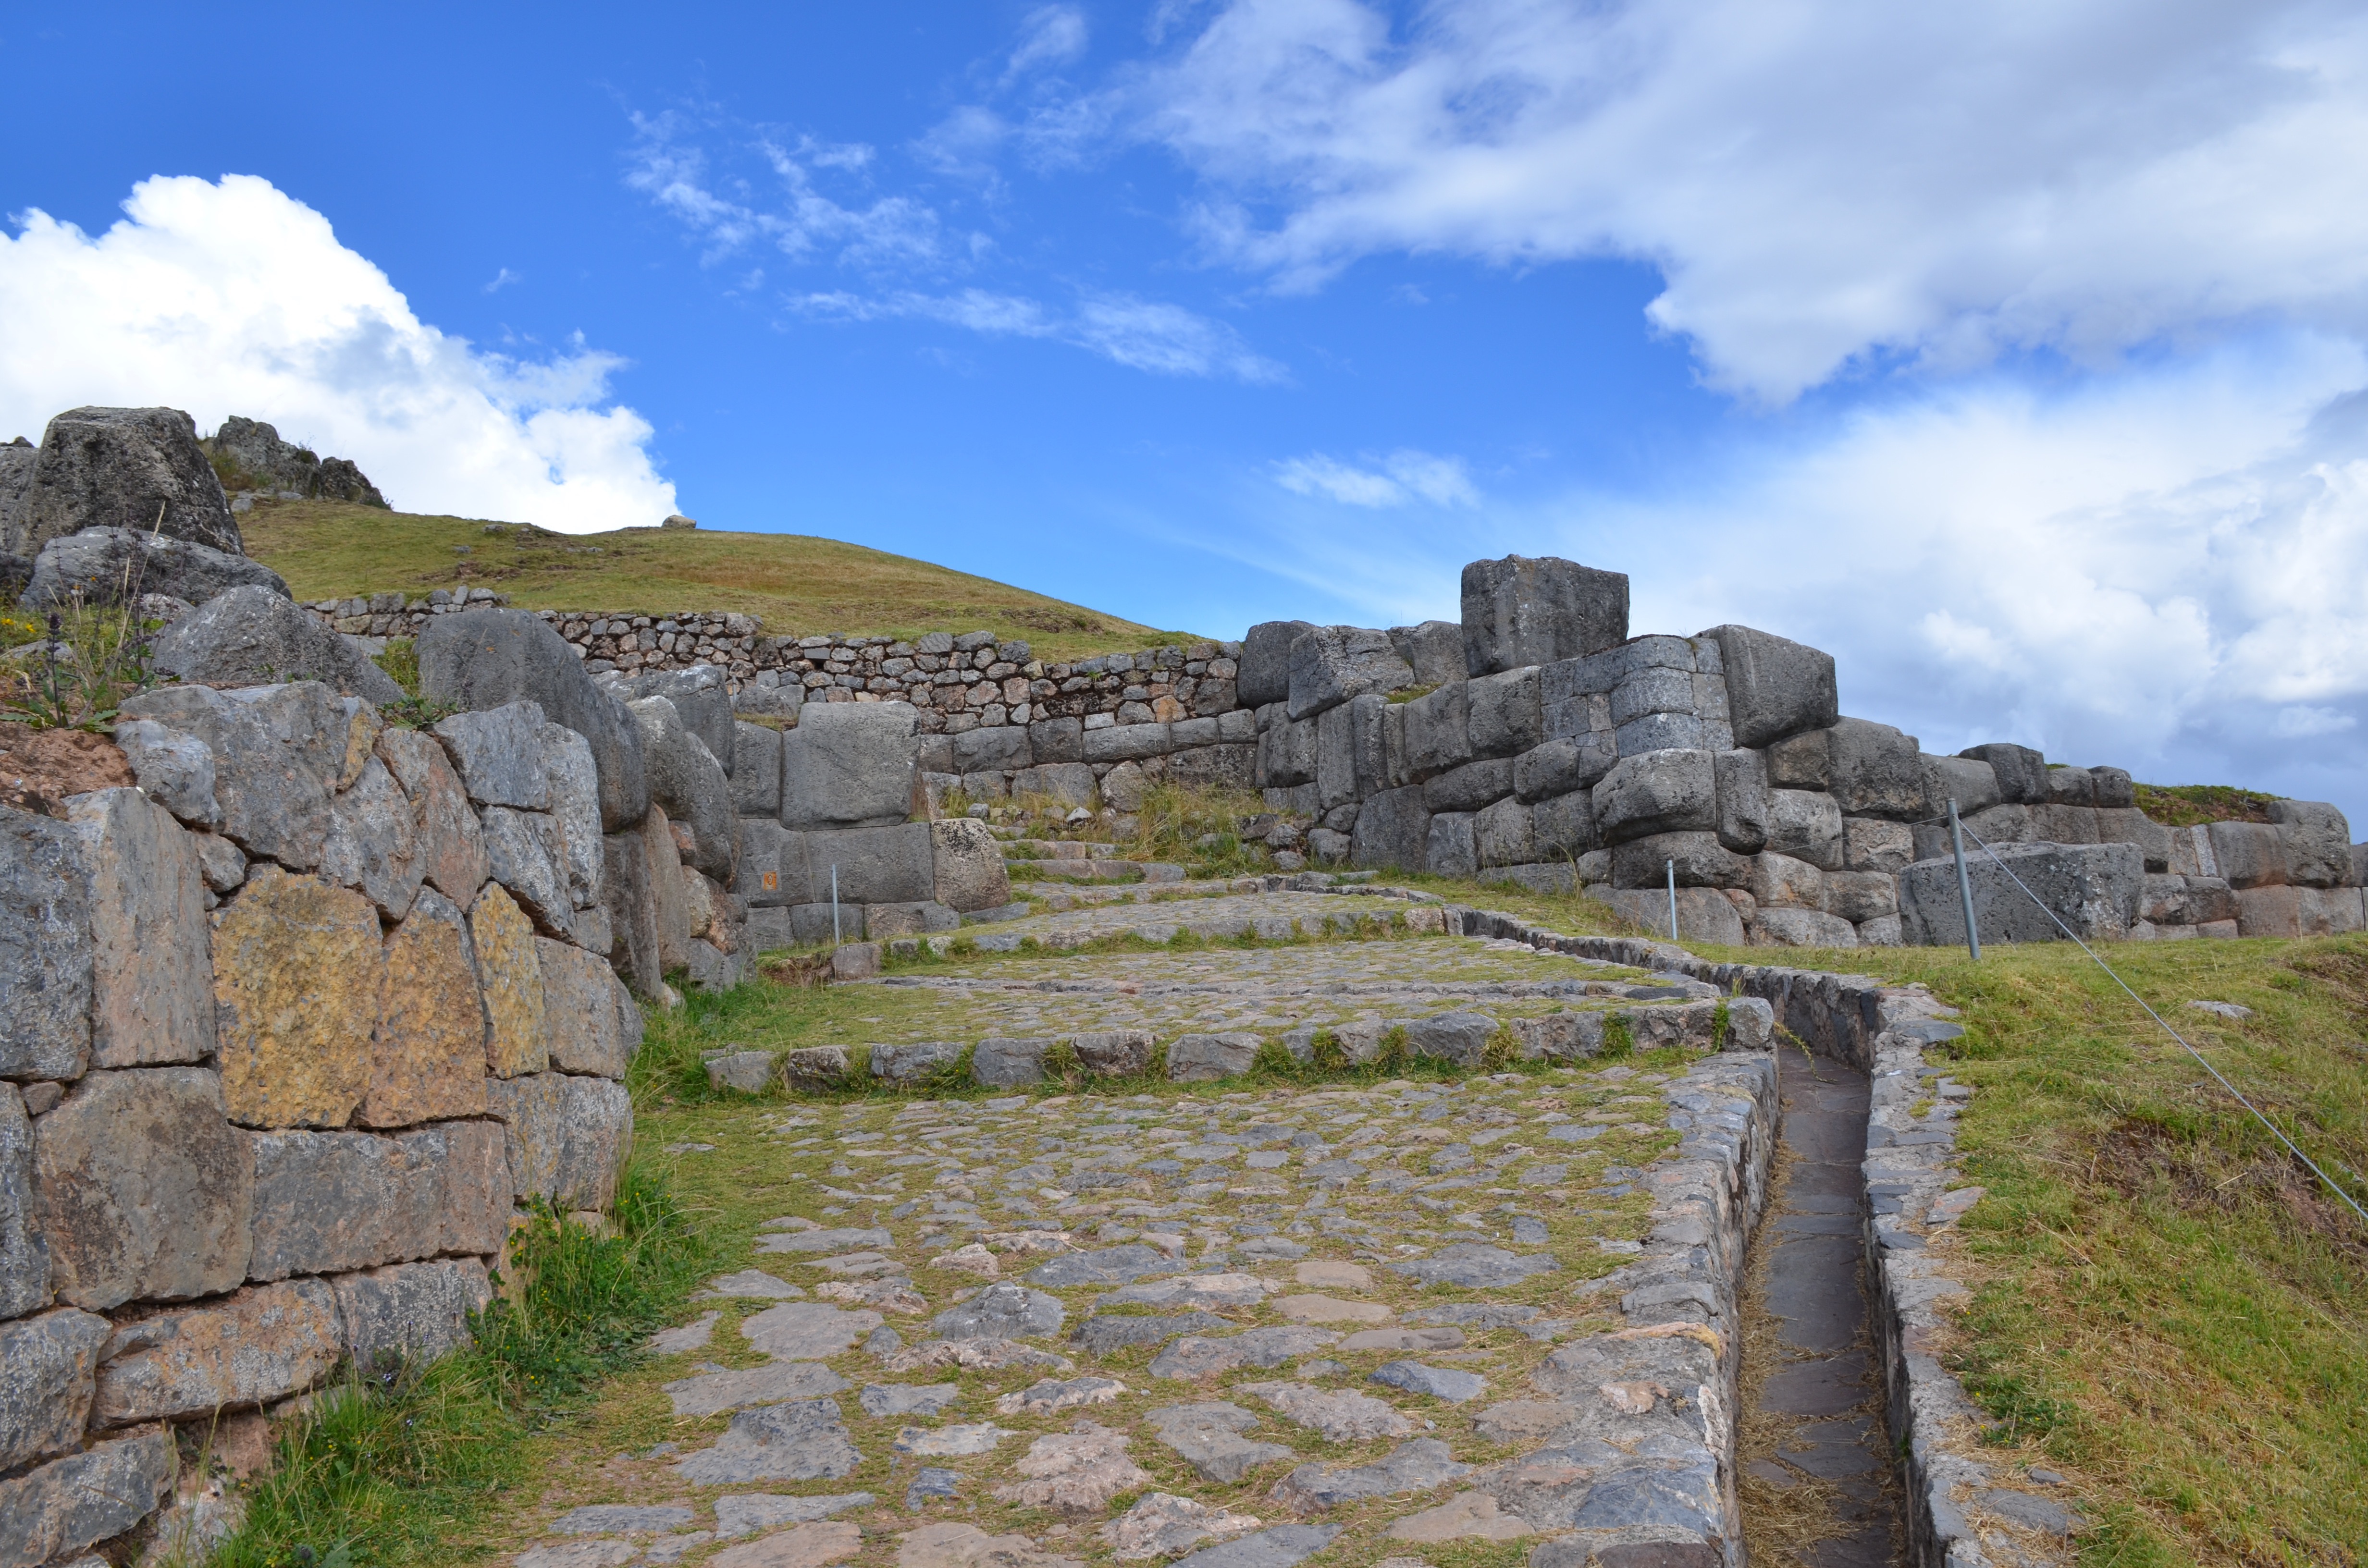
nature, ruins, wall, sky, ancient history, stone wall, rock, fortification, building, archaeological site, grass, landscape, cloud, history, historic site, mountain, fell, hill, vacation, tourism